Brewster XA-32

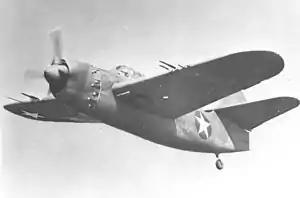

The Brewster XA-32 was an American attack aircraft, a mid-wing type with an internal bomb bay. The prototype had the R-2800 engine, but it could take the intended R-4360 powerplant. After a dismal set of test results, the XA-32 did not enter production.